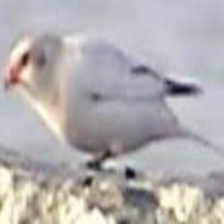
Species: MCKAYS BUNTING
Scientific name: PLECTROPHENAX HYPERBOREUS
ImageNet parent category: indigo_bunting